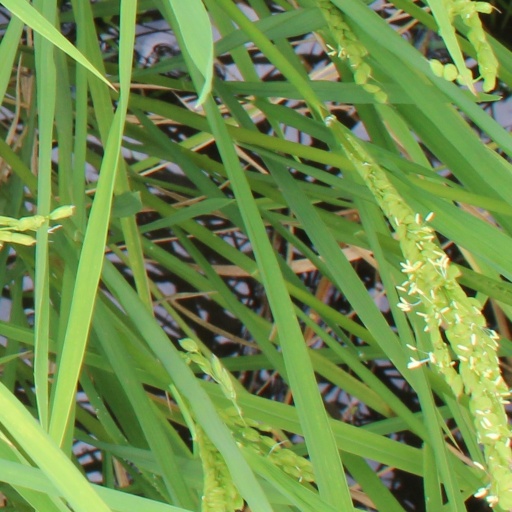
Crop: rice